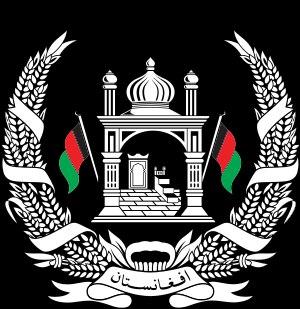
La dynastie des Mohammadzaï appelé aussi Dynastie Barakzai par les auteurs européens. Les Mohammadzaï sont la branche aînée du clan des Barakzaï, d'où l'appellation de Barakzaï à cette dynastie, et ont été une des tribus influentes des Durrani de Kandahar et de Hérat, dont leur chef Payenda Khan était devenu Premier Ministre influent du roi Saddozaï-Durrani Zaman Shah, la popularité de ce dernier contraria le roi qui l'emprisonna et le fit exécuter. D'où le ralliement du clan au demi-frère du roi alors gouverneur d'Hérat, Mahmoud Shah.